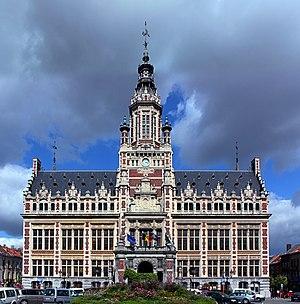
Hôtel communal de Schaerbeek, construit en 1884-1887 par Jules-Jacques Van Ysendyck. Monument classé n°2264-0007/0 This is a photo of a monument in Brussels, number: 2264-0007/0
Jules-Jacques Van Ysendyck, né à Paris le 17 octobre 1836 et mort à Uccle le 17 mars 1901, est un architecte belge. Il est le plus prolifique propagandiste du style néo-Renaissance flamande, inspiré des constructions de style Renaissance dans les Pays-Bas espagnols et qui était proposé à l'époque comme le style national belge par excellence.
Schaerbeek /skaʁbeːk/ est l'une des 19 communes bilingues de Bruxelles-Capitale en Belgique.
L''hôtel communal de Schaerbeek est situé au centre de la place Colignon à Schaerbeek, commune de la région bruxelloise.